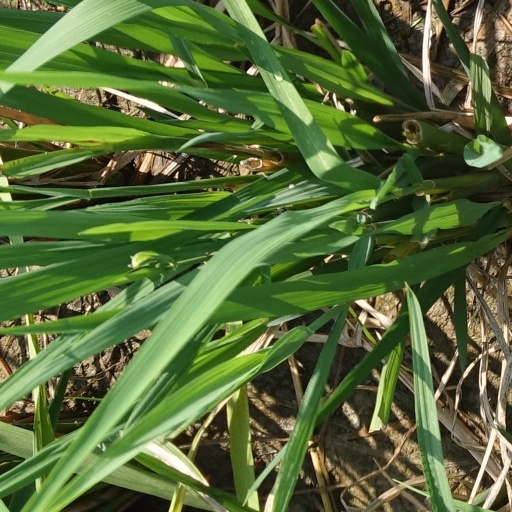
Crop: rice